John J. O'Connor (artist)

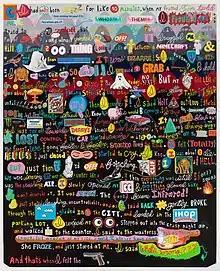
Charlie (Day 3), 86 X 70 inches, colored pencil and graphite on paper

O'Connor's recent series of 26 interconnected drawings are large, pictogram-like works that depict, through text and graphic images, the lifespan of a working class male as he encountered myriad obstacles, both real and imagined. These works reference Hollywood filmmaking, consumer drug effects, video game spaces, social class, popular music, dream imagery, theories of time perception, literary fiction, advertisement logos, etc. In a recent series of photographic collages, O'Connor fused close up NASA images of sunspots onto the surface of his face, creating, disturbing composite portraits that investigated the relationship between celestial patterns and those of the human being on Earth. Overall, many of O'Connor's recent works explore the moment when an individual's internal intentions and desires are affected, opposed, or concretely influenced by a more powerful external force.